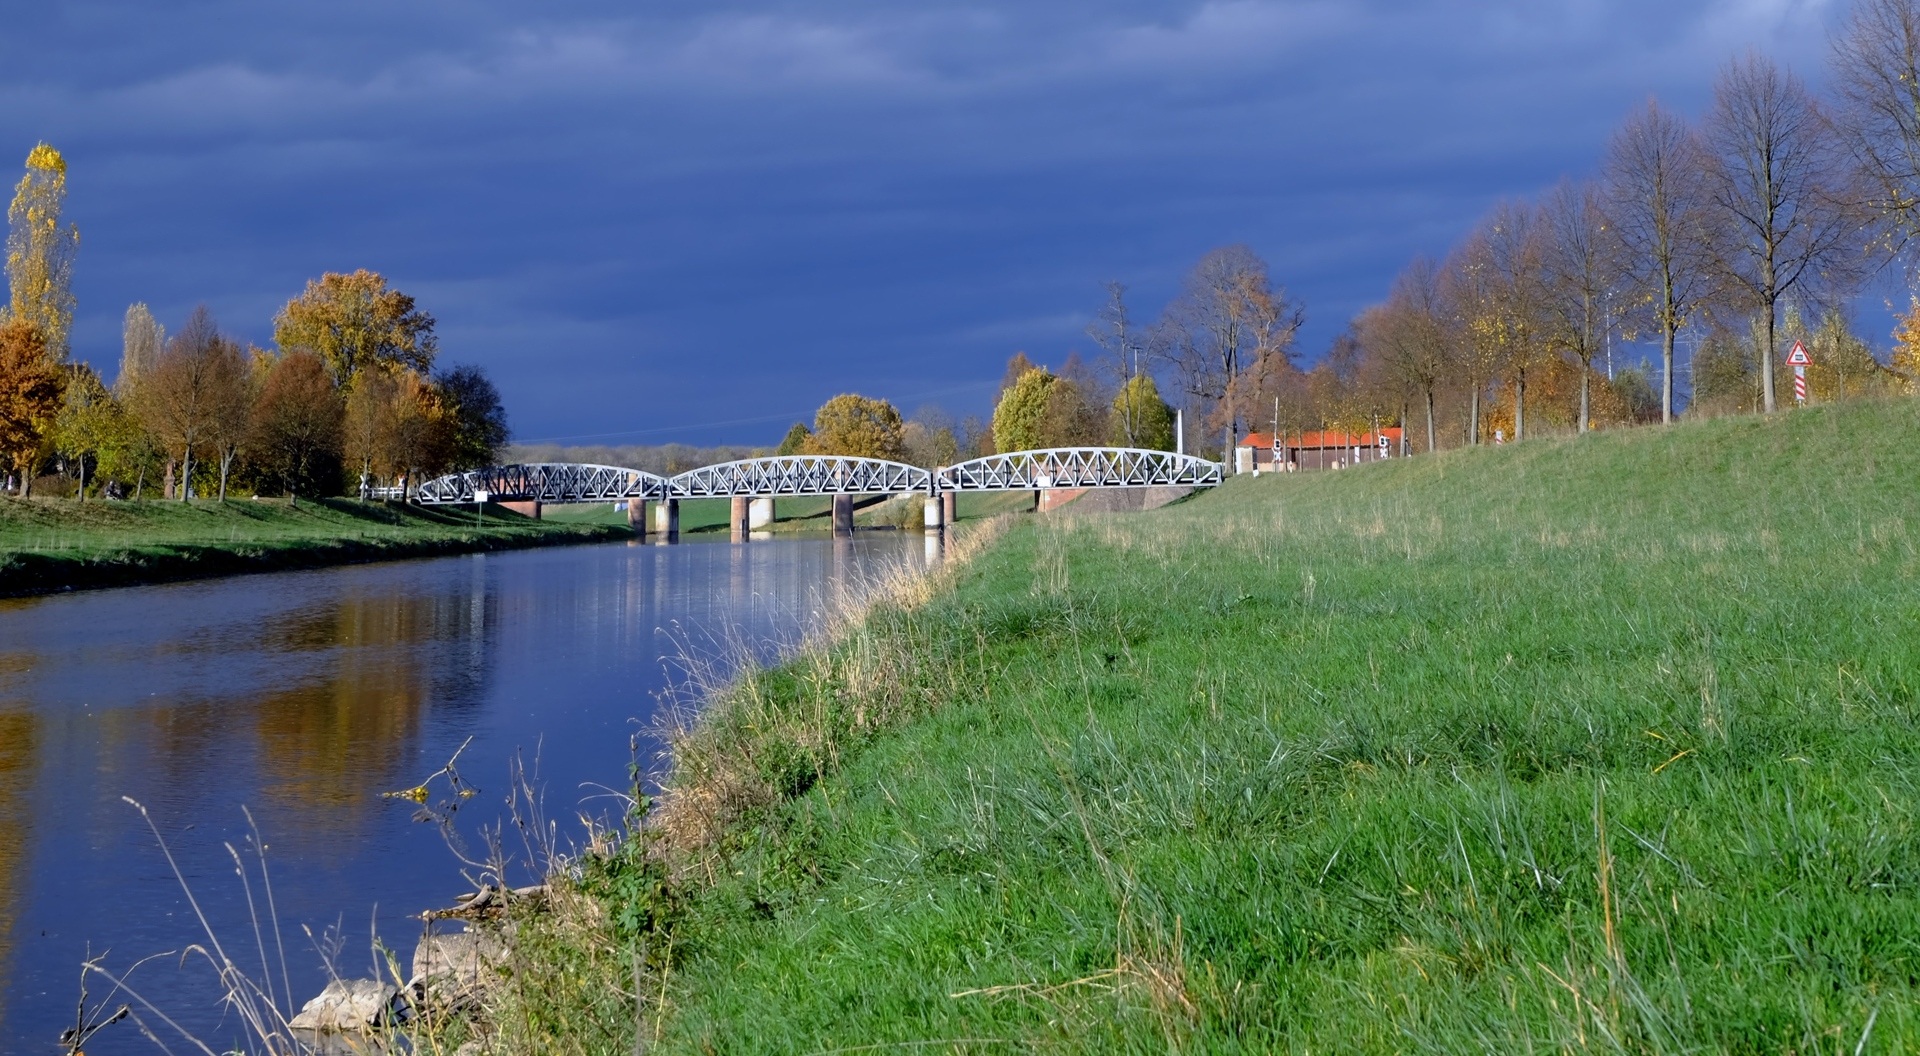
landscape, tree, water, nature, grass, mountain, meadow, morning, hill, flower, lake, river, pond, swim, reflection, autumn, reservoir, waterway, body of water, bank, rural area, river landscape, kaiserstuhl, geographical feature